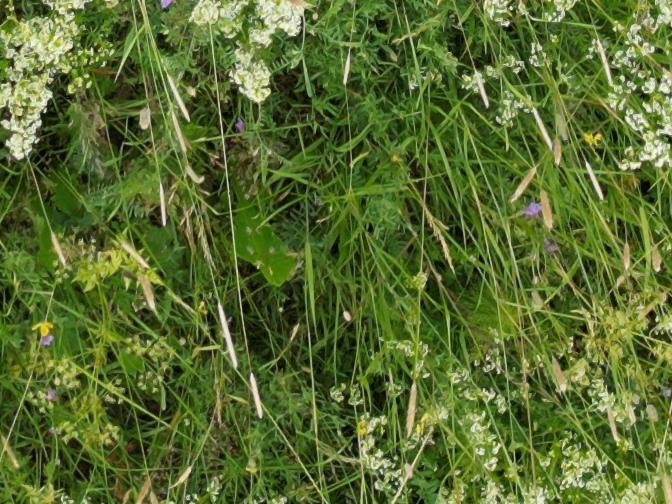
Flowers visible: yarrow flowers, yarrow flowers, yarrow flowers, yarrow flowers, yarrow flowers, yarrow flowers, yarrow flowers, yarrow flowers, yarrow flowers